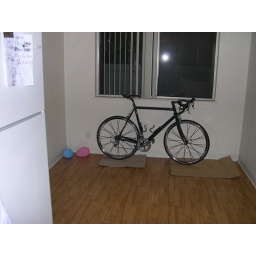
my custom bike in kitchen where dining set should be